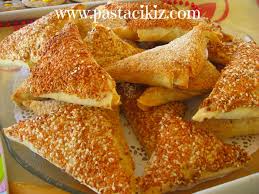
Yemek: borek